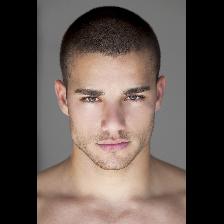
Label: Human